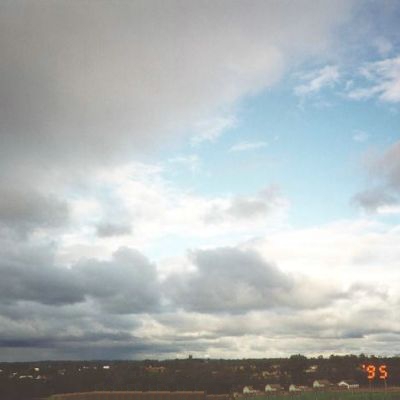
Cloud type: Stratocumulus (Sc)